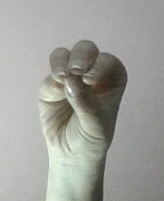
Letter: ha